Movilla Abbey

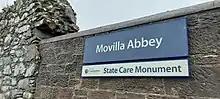

Nothing visible remains today of Finnian's Celtic Abbey. What ruins still standing are those of the (15th Century) Augustinian church, which comprises two gables, placed about 150 feet apart. Inside, the church measures 107 feet by 21 feet. In the east wall, there once was a three-light window, two of which have largely been blocked up. The third window remaining is Romanesque in style. At the top of the arch are two small carved heads. In the west wall are two lights with trefoil heads and transoms showing signs of tracery.